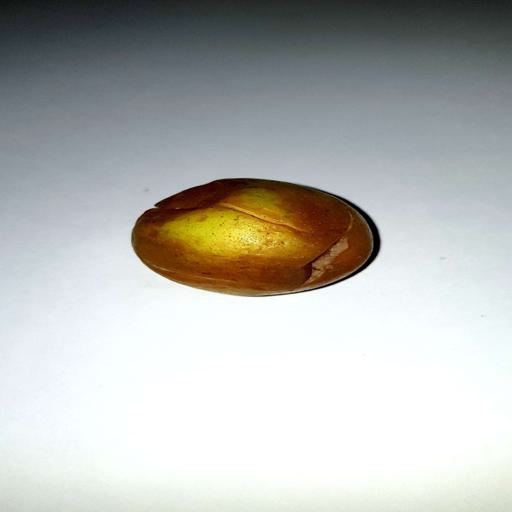
Label: bruised